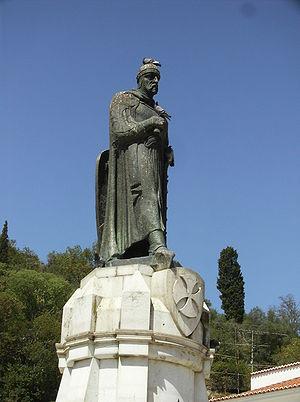
Dom Gualdim Pais, croisé portugais, frère-chevalier de l'Ordre du Temple ainsi que chevalier du roi Alphonse Iᵉʳ de Portugal, est le fondateur de la ville de Tomar.